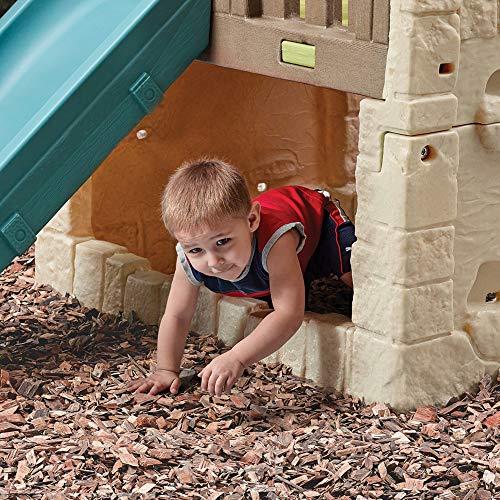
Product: Step2 Naturally Playful Woodland Climber II | Kids Activity Climber Outdoor Playset, Brown & Blue
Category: Toys & Games | Sports & Outdoor Play | Play Sets & Playground Equipment | Freestanding Climbers
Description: This kids’ outdoor activity center is a mini adventurer’s dream Toddlers can climb the Rockwall-like sides into the platform play area, where two steering wheels are placed for fun make-believe play.
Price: $281.16
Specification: ProductDimensions:75x47x53.8inches|ItemWeight:32pounds|ShippingWeight:74pounds(Viewshippingratesandpolicies)|ASIN:B07PKXR9PW|Itemmodelnumber:4902KR|Manufacturerrecommendedage:24months-10years